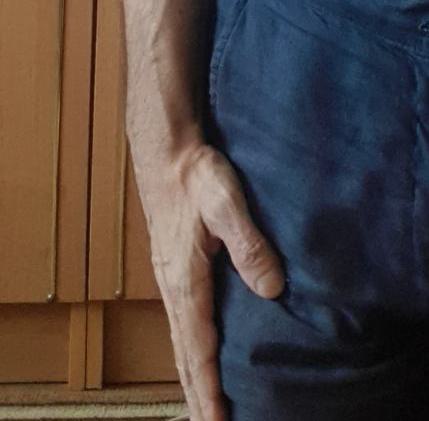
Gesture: no_gesture